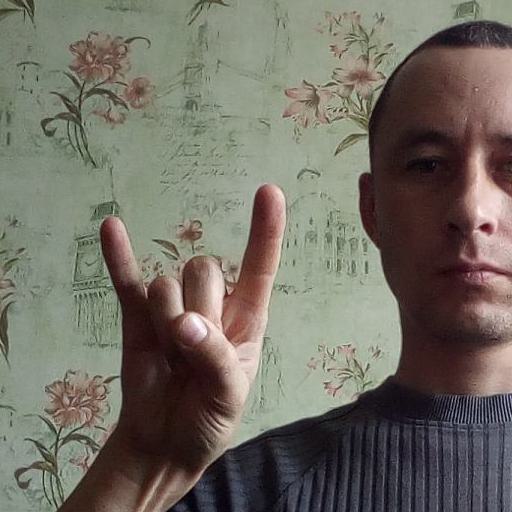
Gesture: rock